West Bank Story

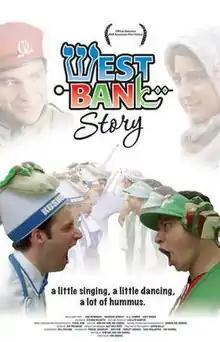

West Bank Story is a 2005 American musical comedy short film directed by Ari Sandel, co-written by Sandel and Kim Ray, produced by Pascal Vaguelsy, Amy Kim, Ashley Jordan, Ravi Malhotra, Bill Boland, and featuring choreography by Ramon Del Barrio. The film is a parody of the classic 1961 musical film "West Side Story", which in turn is an adaptation of "Romeo and Juliet". The film follows the rivalry between falafel restaurants, one Israeli and the other Palestinian, respectively named the "Kosher King" and the "Hummus Hut," and the romance between the latter's cashier and an Israeli soldier in the West Bank. The film stars Ben Newmark as the IDF soldier, Noureen DeWulf as the Palestinian cashier, A.J. Tannen as the Israeli restaurant owner, and Joey Naber as his Palestinian rival.